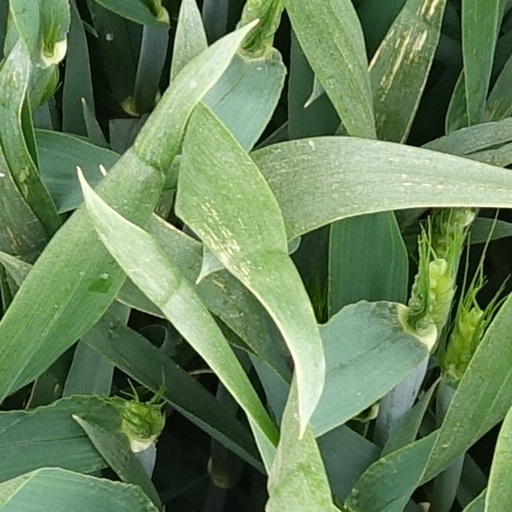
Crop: wheat